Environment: lab
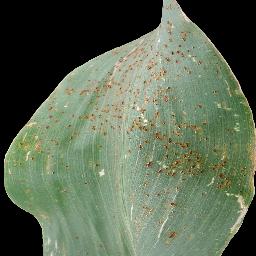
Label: common_rust